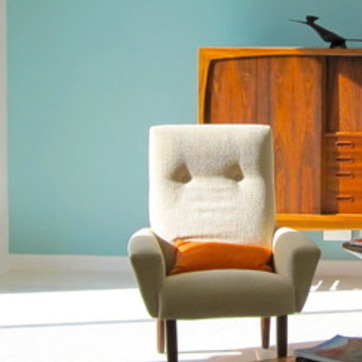
Material: fabric